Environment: lab
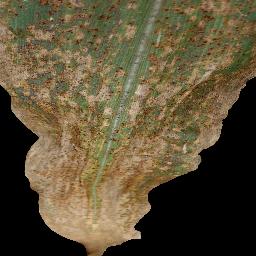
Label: common_rust